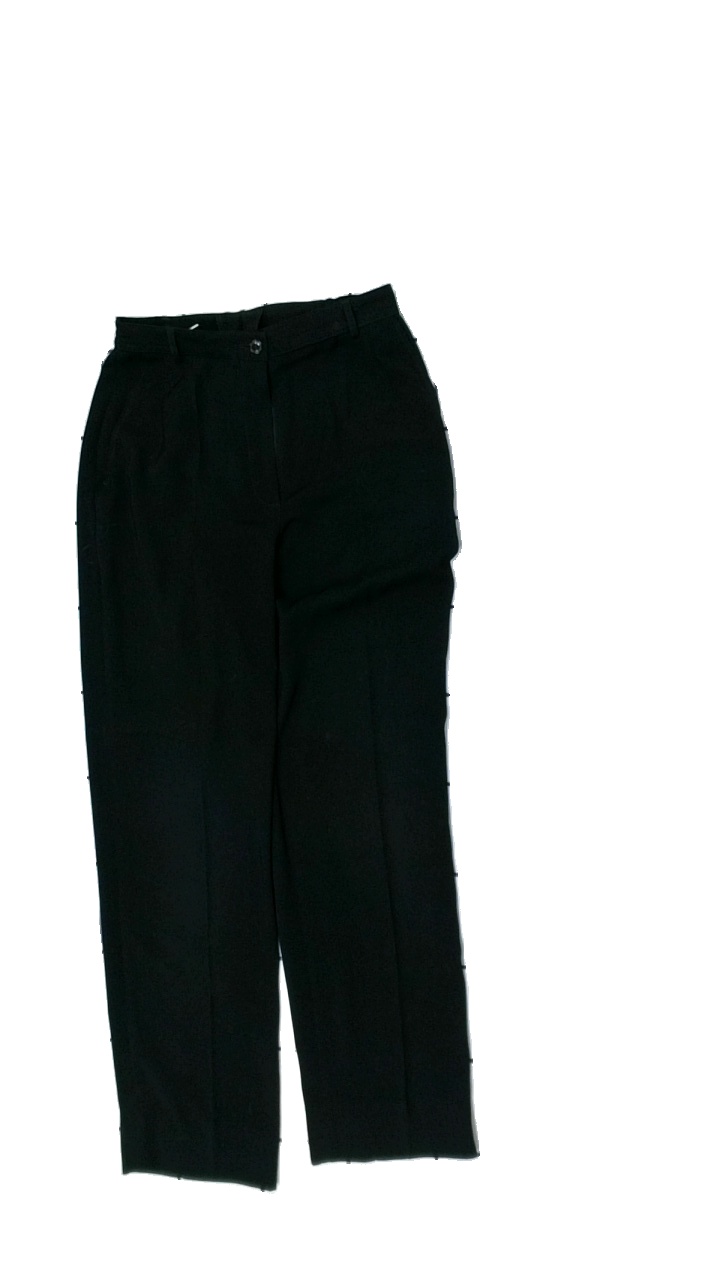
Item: Trousers (Ladies)
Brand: Bianca
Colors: Black
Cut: Regular
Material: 100% polyester
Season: All
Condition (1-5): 3
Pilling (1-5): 3
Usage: Reuse
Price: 50-100